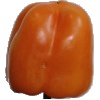
Label: Pepper Orange 1